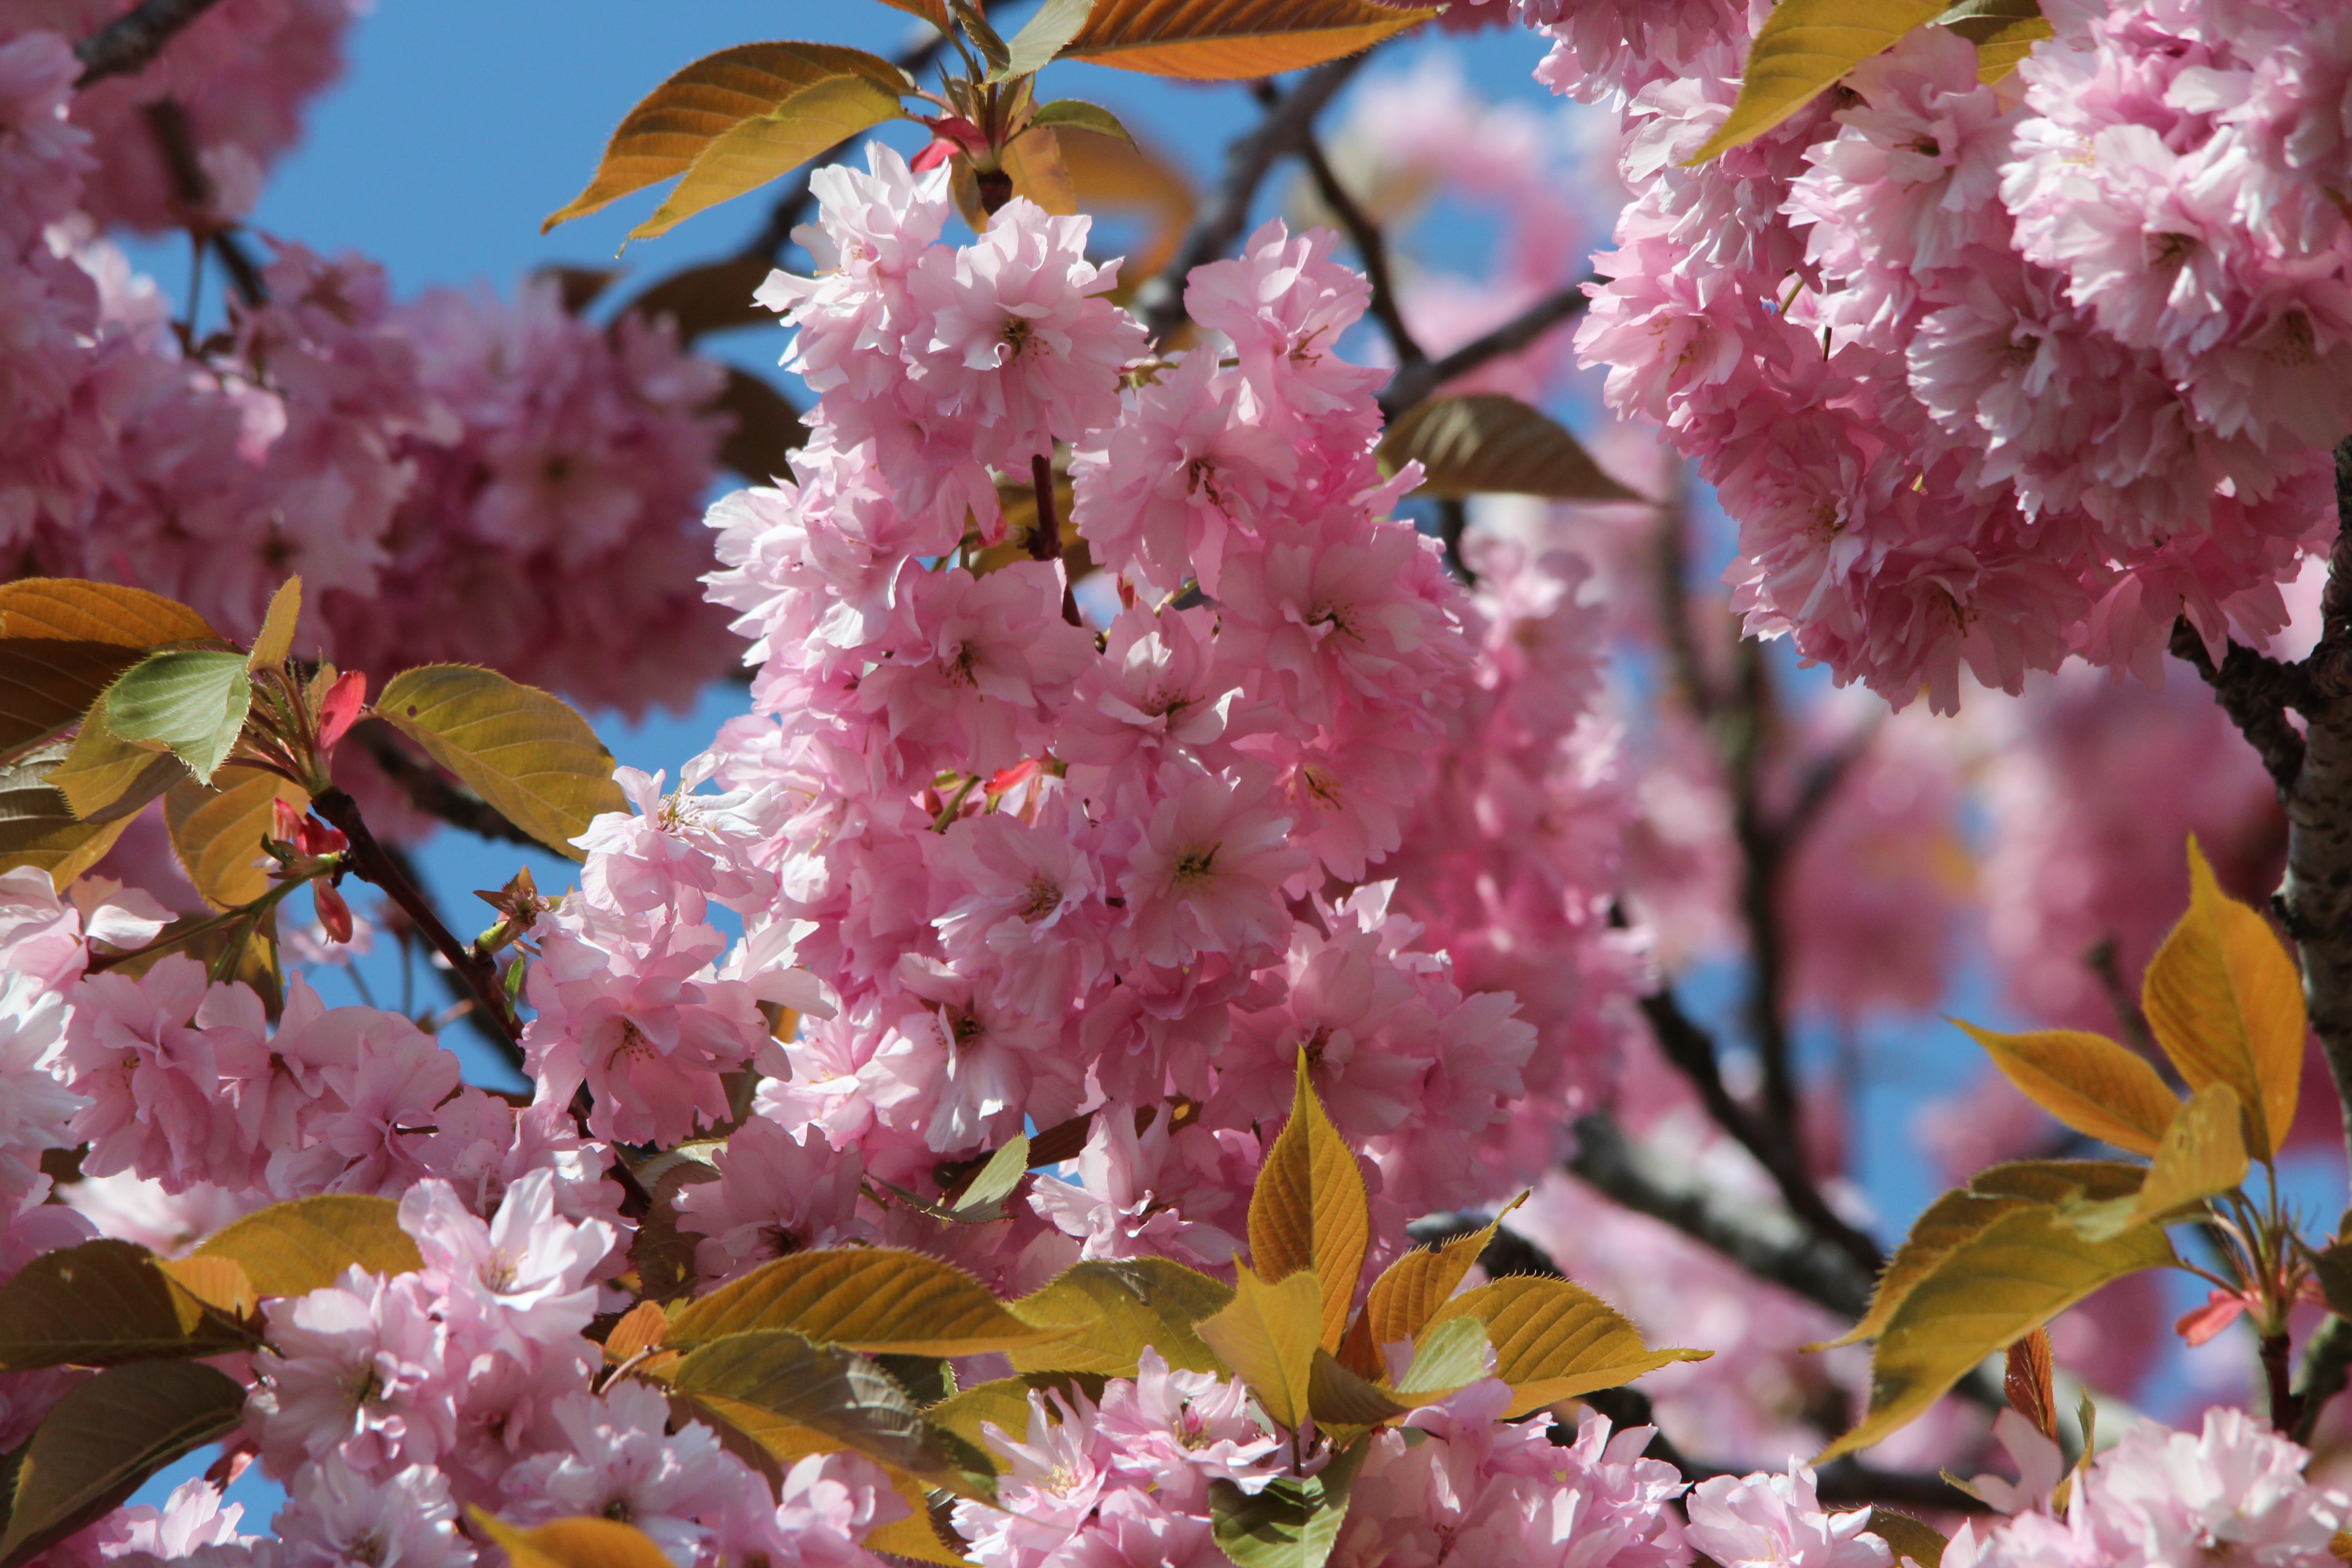
tree, branch, blossom, plant, flower, petal, bloom, spring, produce, botany, pink, close, flora, season, cherry blossom, shrub, bud, japanese cherry trees, flowering plant, flowering twig, prunus serrulata, japanese flowering cherry, ornamental cherry, woody plant, land plant